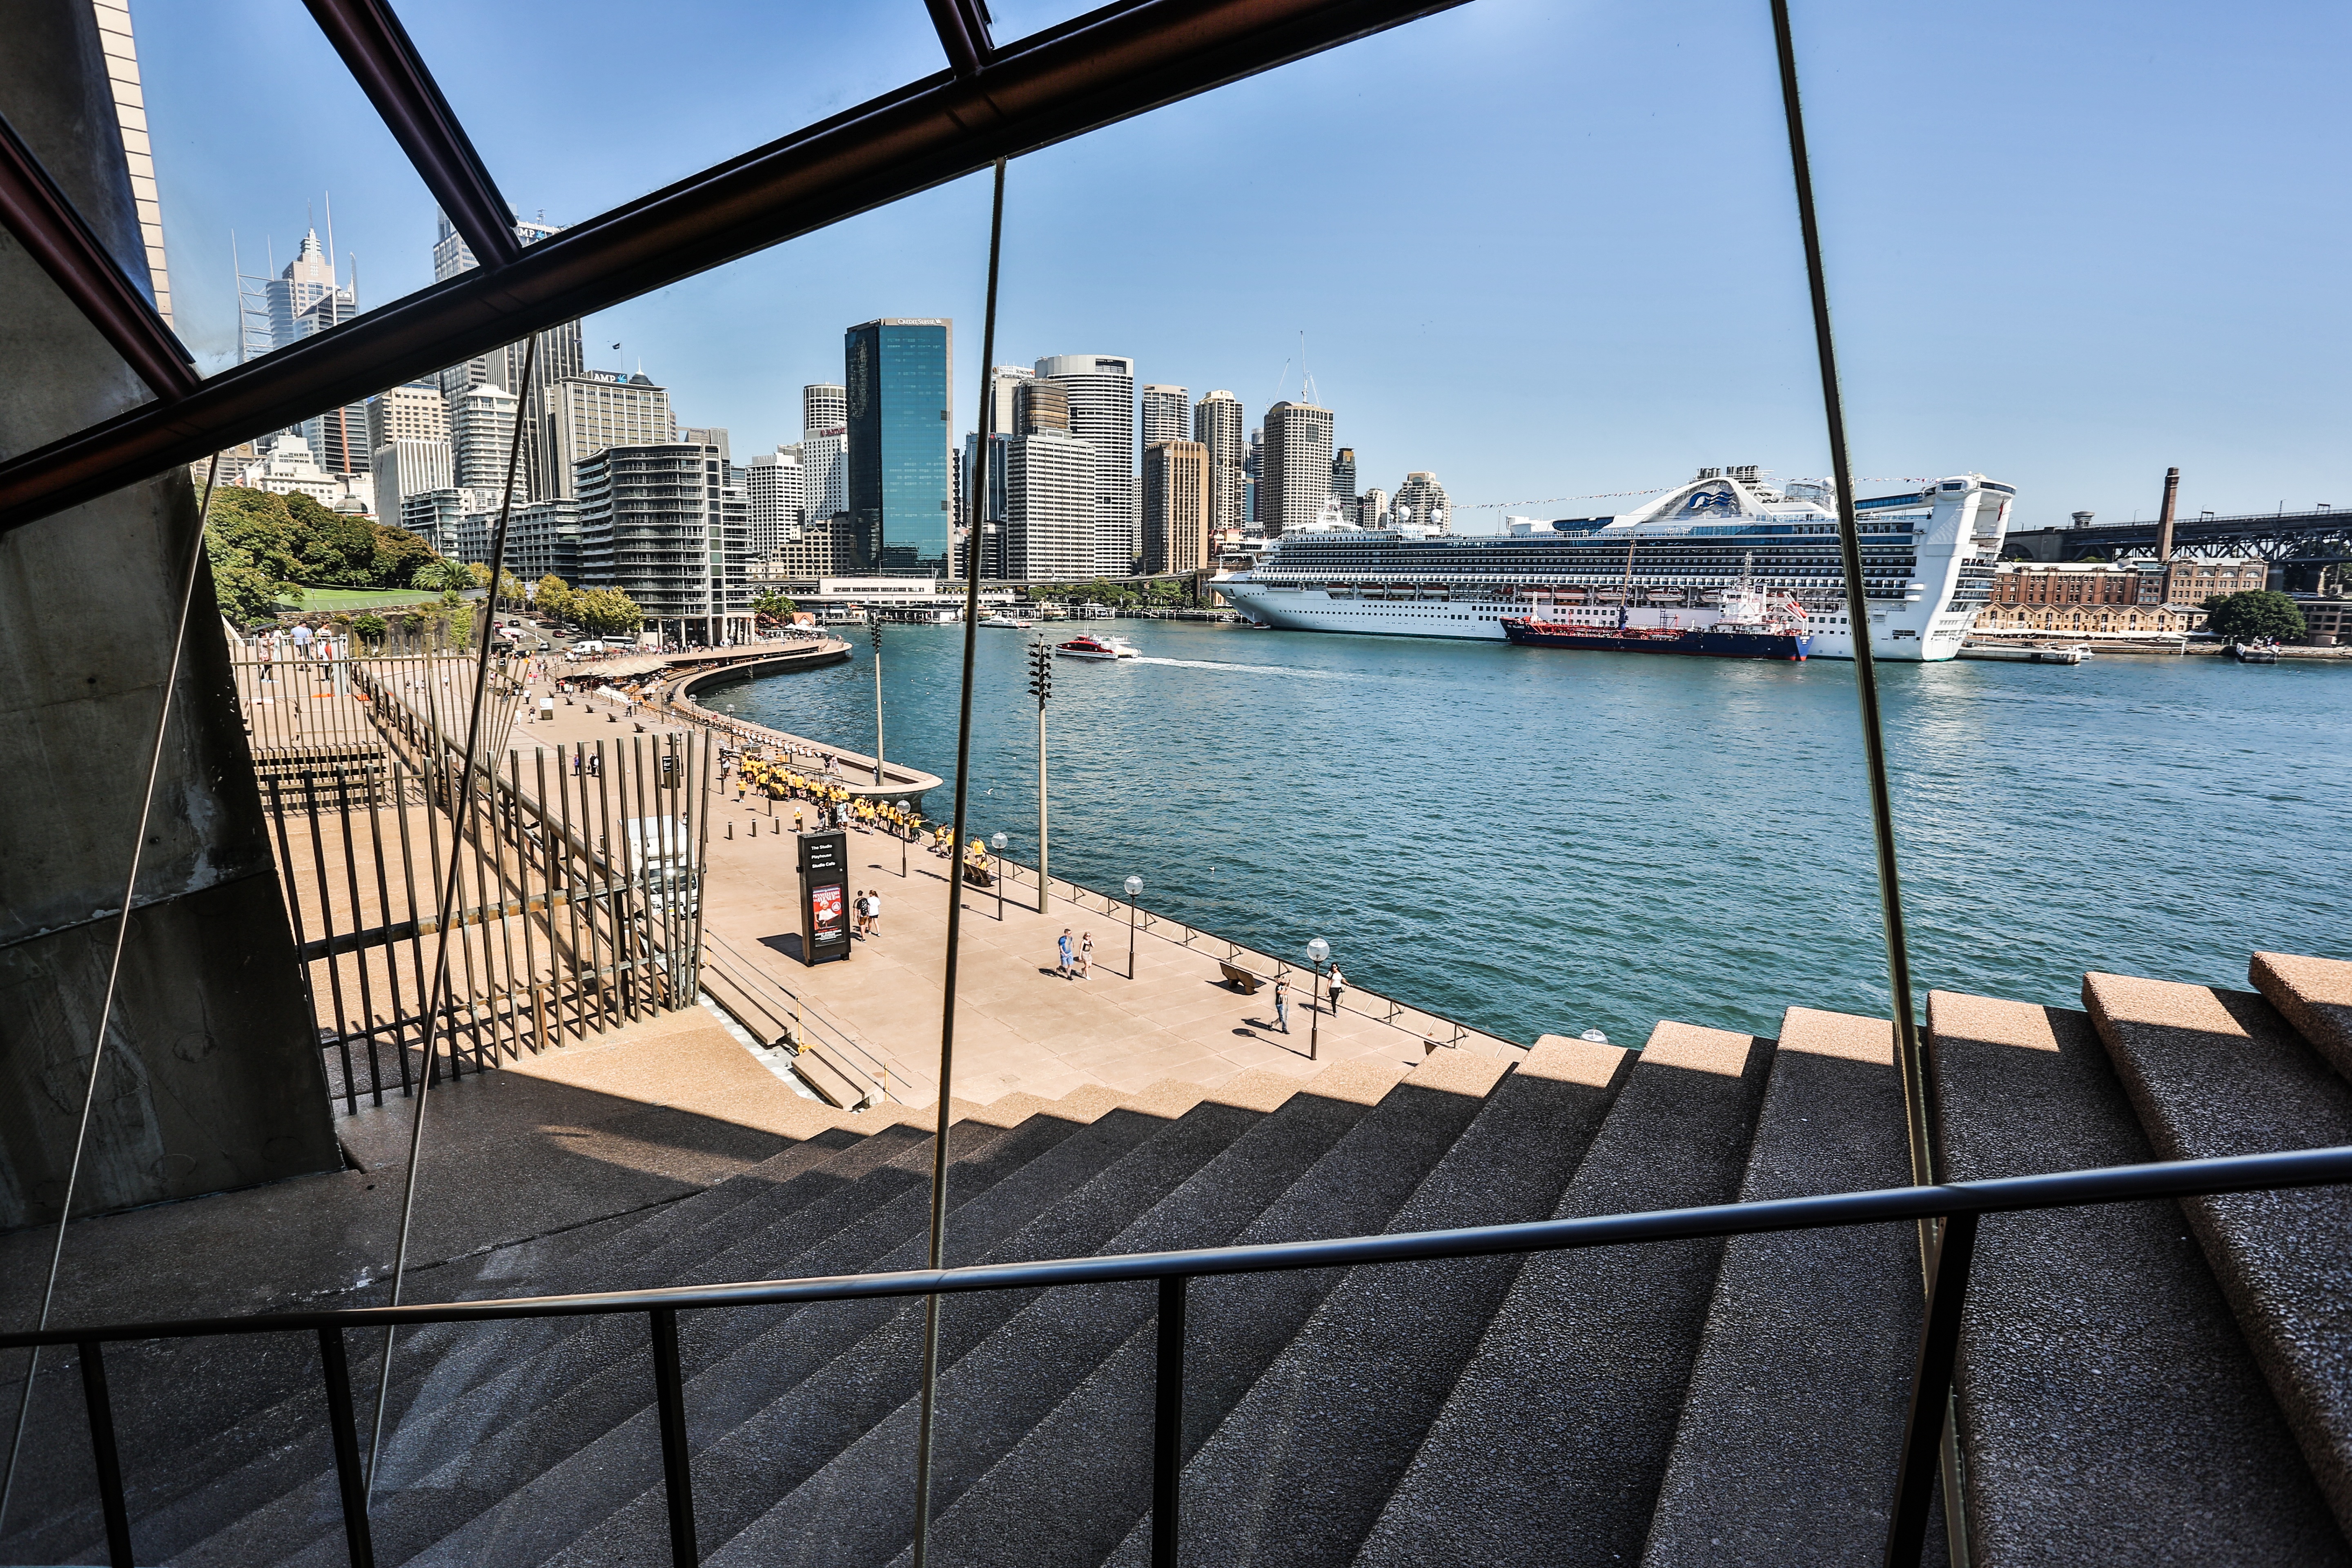
landscape, sea, dock, sky, bridge, building, vacation, vehicle, sydney, opera, blue, marina, australia, views, blue day, baiyun